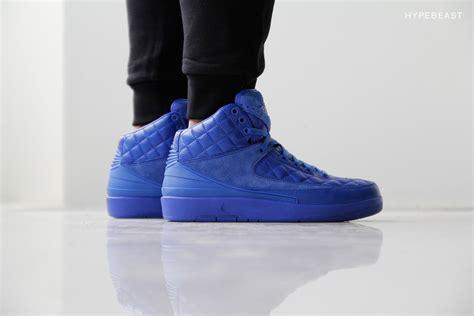
Brand: Jordan
Model: 2 Retro